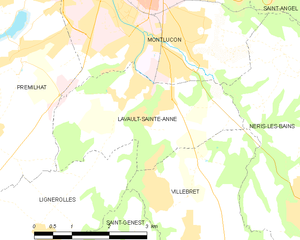
Carte des communes françaises: Lavault-Sainte-Anne